Ramón Hernández

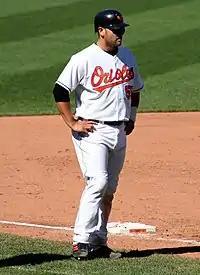
Hernández on April 9, 2006, with the Baltimore Orioles.

On December 8, 2005, Hernández agreed to a four-year, $27.5 million contract with the Baltimore Orioles. The contract included a team option for the 2010 season as well. In his introductory press conference, Hernández spoke excitedly about working with a young pitching staff, hitting in Camden Yards and helping the team become a contender. He also expressed optimism about spending the next four years with Miguel Tejada as a teammate. (Two years, as it turned out; Tejada was traded to the Astros before the 2008 season). Hernández and Tejada had been teammates in Oakland for almost five years, and are godfathers to each other's children. Hernández would compile a respectable .275 batting average in 2006 with 23 home runs and 91 RBI. Veterans Chris Widger and Danny Ardoin served as Hernández's backups throughout the season.